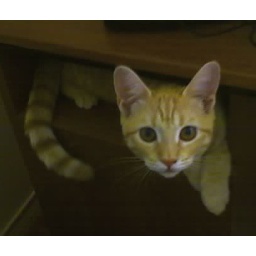
Misty in computer desk